The Dark Flood Rises

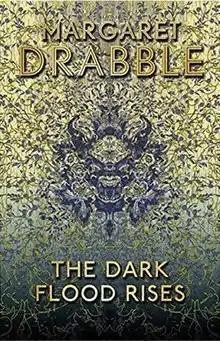
First edition (publ. Canongate)

The Dark Flood Rises is the 19th novel of Margaret Drabble, and was first published in 2016.